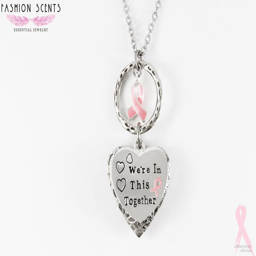
we 're in this together necklace